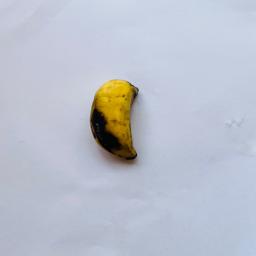
Banana variety: Sabri Kola